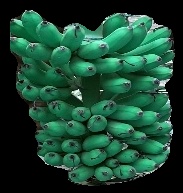
Variety: rasbale
Grade: grade1